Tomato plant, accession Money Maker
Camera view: tilt-top (135 deg); turntable rotation: 240 degrees
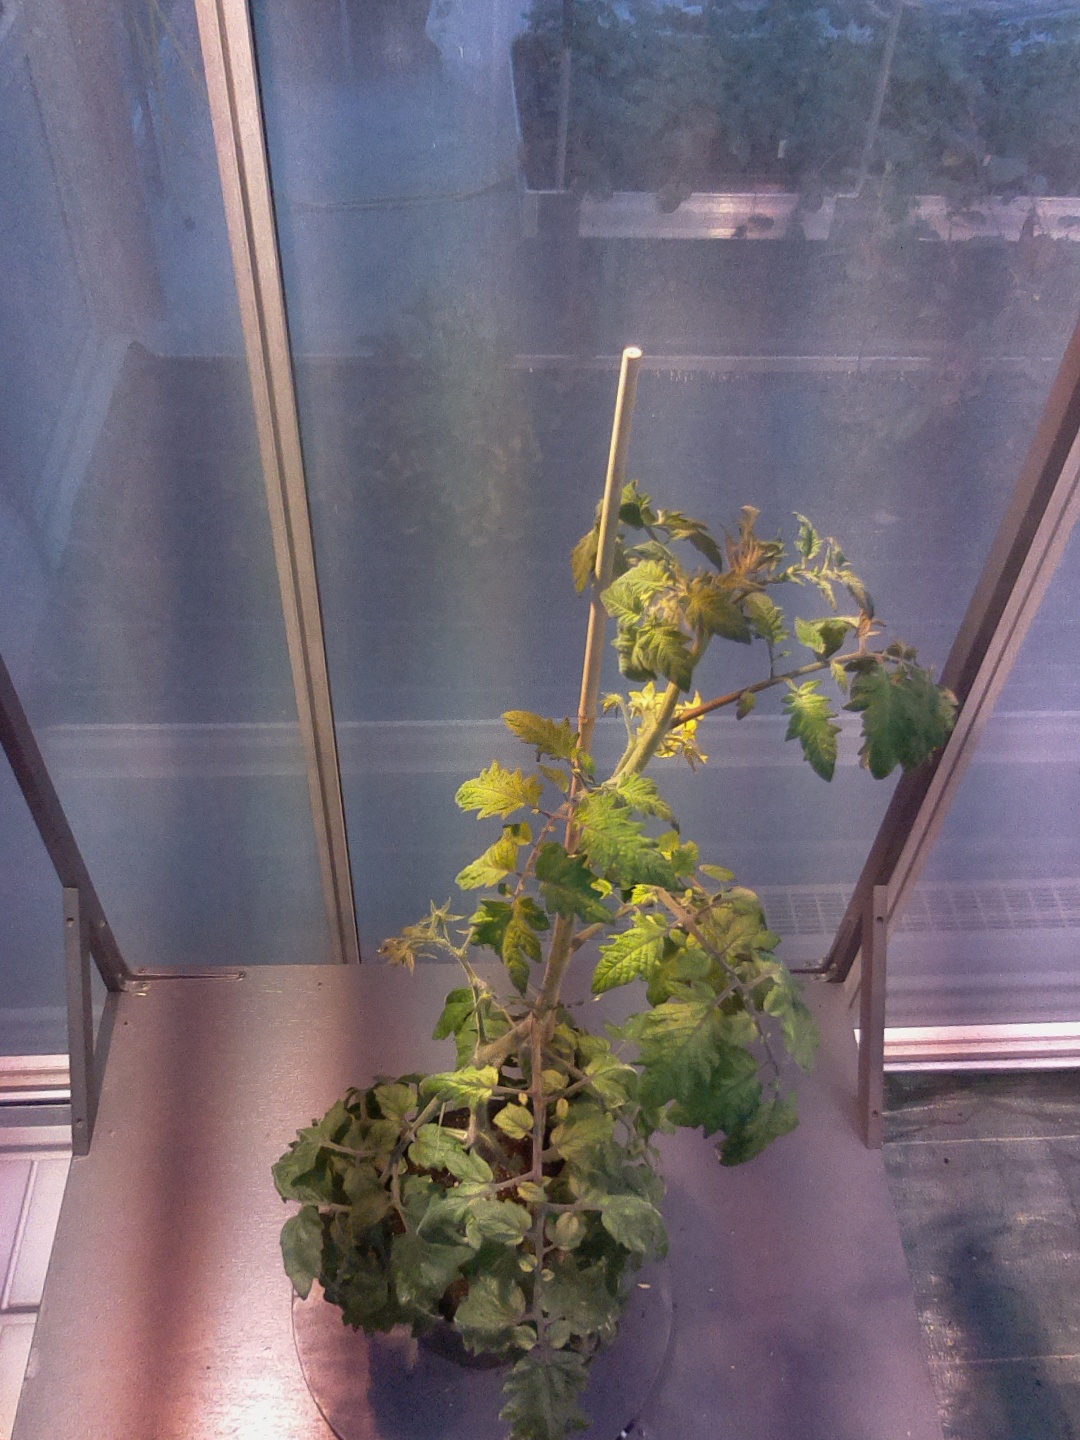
BBCH growth stage 70: Fruits at the main stem or branches visibles